Howqua River

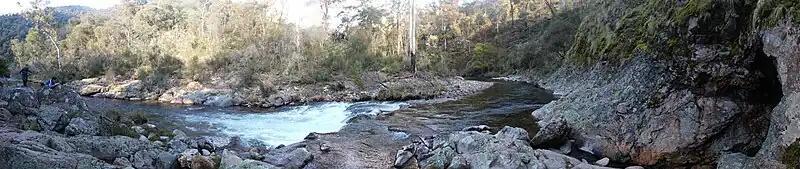
Howqua River at Tunnel Bend

In the Aboriginal Woiwurrung and Taungurung languages, the river is named "Pyerlite", with no clearly defined meaning.